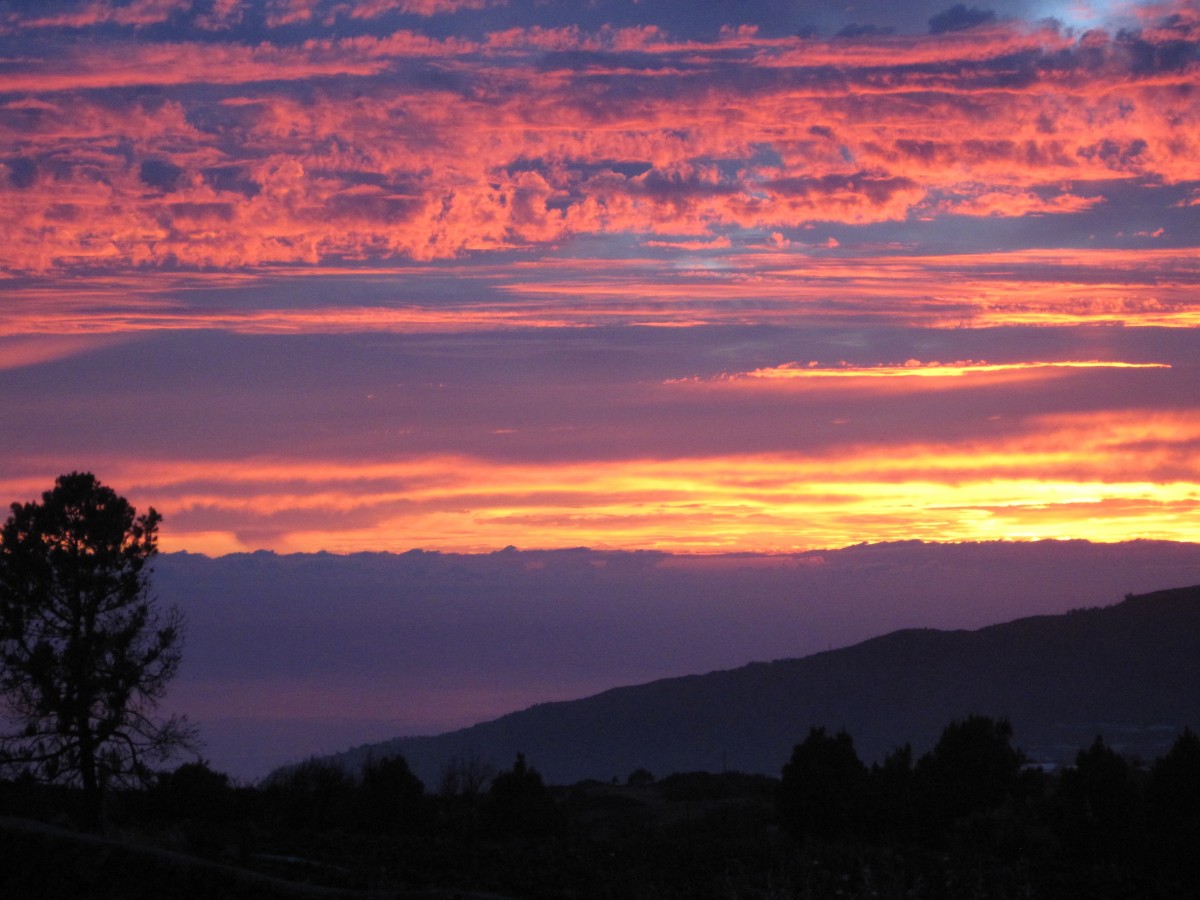
Tags: mountain, cloud, sunrise, sunset, hill, dawn, atmosphere, dusk, evening, afterglow, atmospheric phenomenon, mountainous landforms